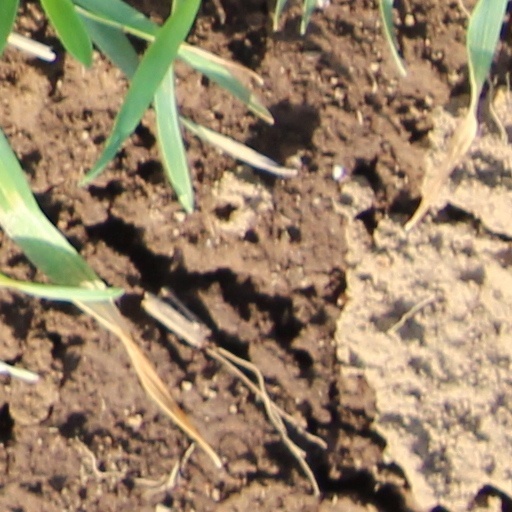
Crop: wheat